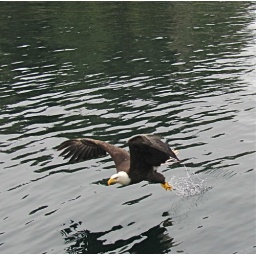
Eagle collecting fish from the water around Ketchikan.